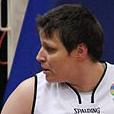
Age: 35